Underworld (2003 film)

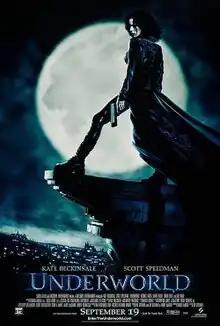
Theatrical release poster

Underworld is a 2003 action horror film directed by Len Wiseman in his feature film directorial debut, from a screenplay by Danny McBride, based on a story by Kevin Grevioux, Wiseman, and McBride. The film stars Kate Beckinsale, Scott Speedman, Michael Sheen, Shane Brolly, Erwin Leder, and Bill Nighy. The plot centers on the secret history of vampires and lycans (an abbreviated form of "lycanthrope", which means werewolf). The main plot revolves around Selene (Beckinsale), a vampire Death Dealer hunting Lycans. She finds herself attracted to a human, Michael Corvin (Speedman), who is being targeted by the Lycans. After Michael is bitten by a Lycan, Selene must decide whether to do her duty and kill him or go against her clan and save him.